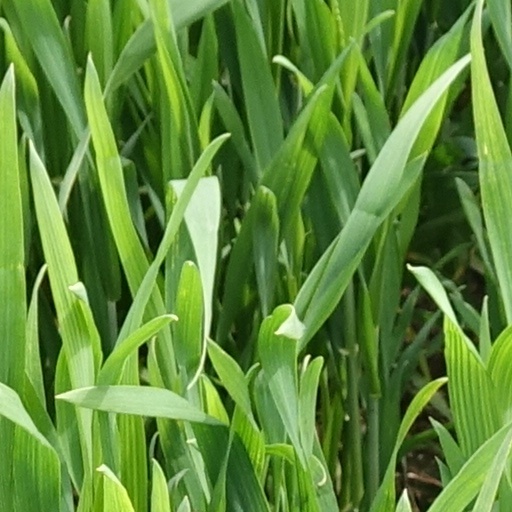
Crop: wheat